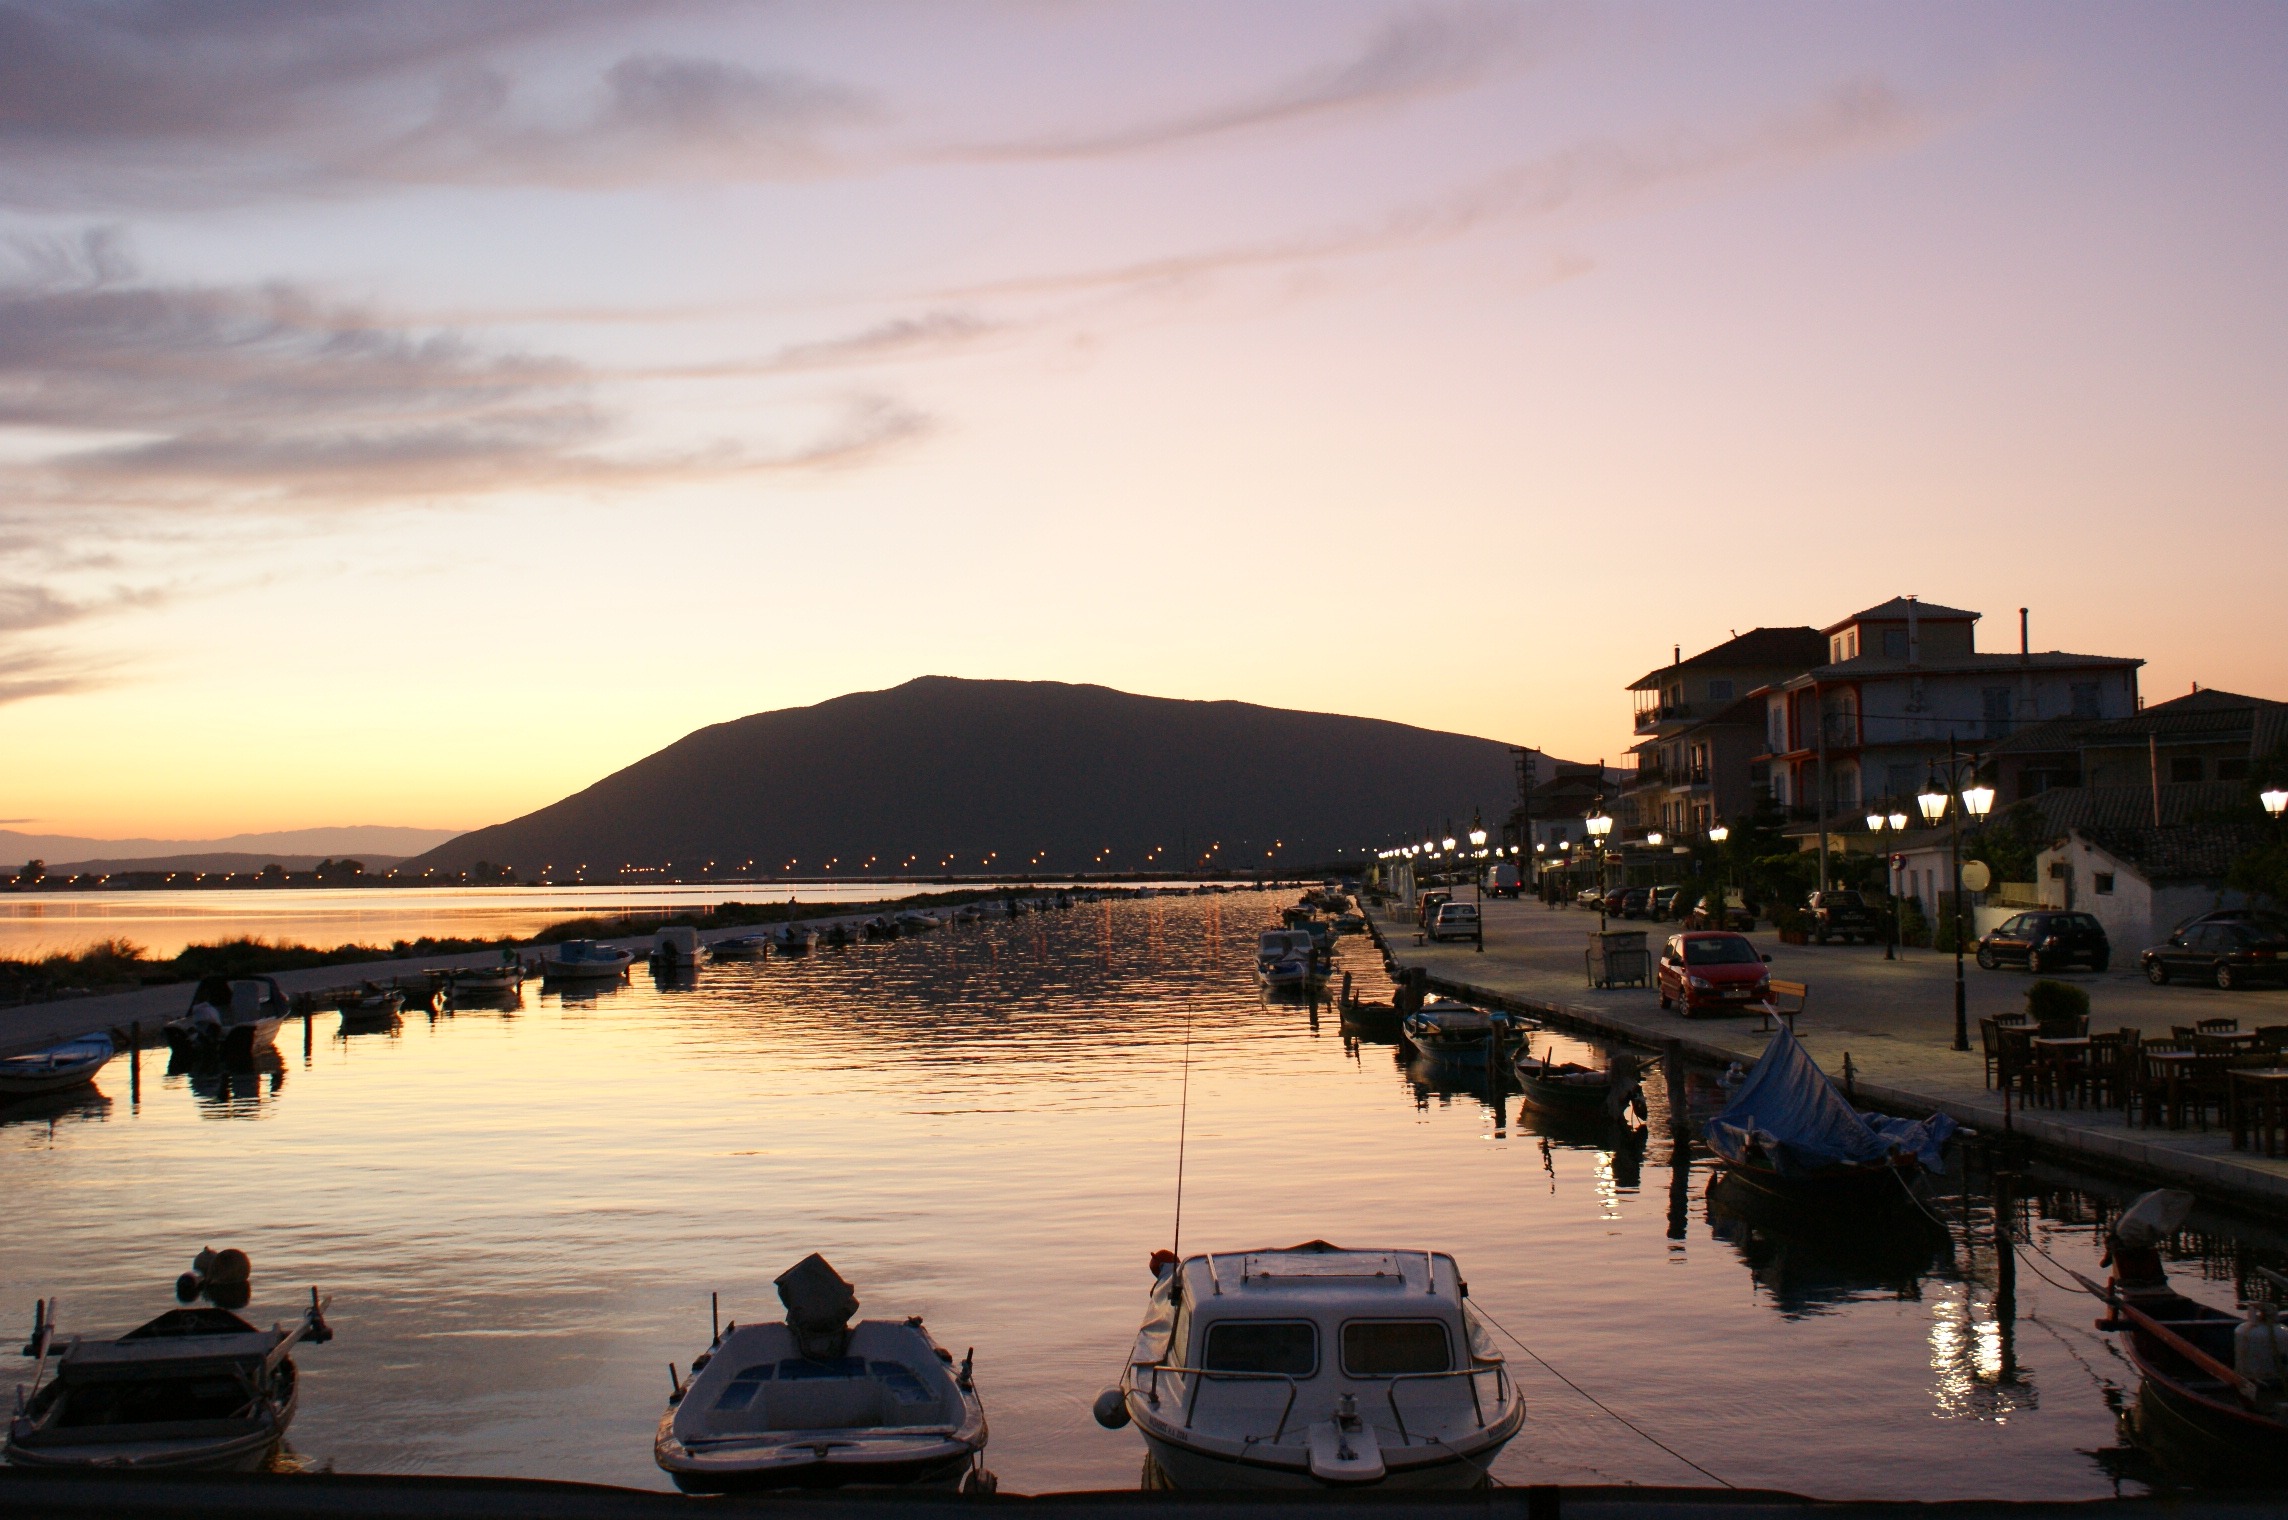
landscape, sea, dock, cloud, architecture, structure, sunrise, sunset, boat, morning, lake, building, dawn, river, dusk, evening, construction, reflection, greek, mediterranean, vehicle, seascape, bay, exterior, body of water, outdoors, docks, engineering, design, boats, greece, architectural, architecture design, lefkada, lefkas